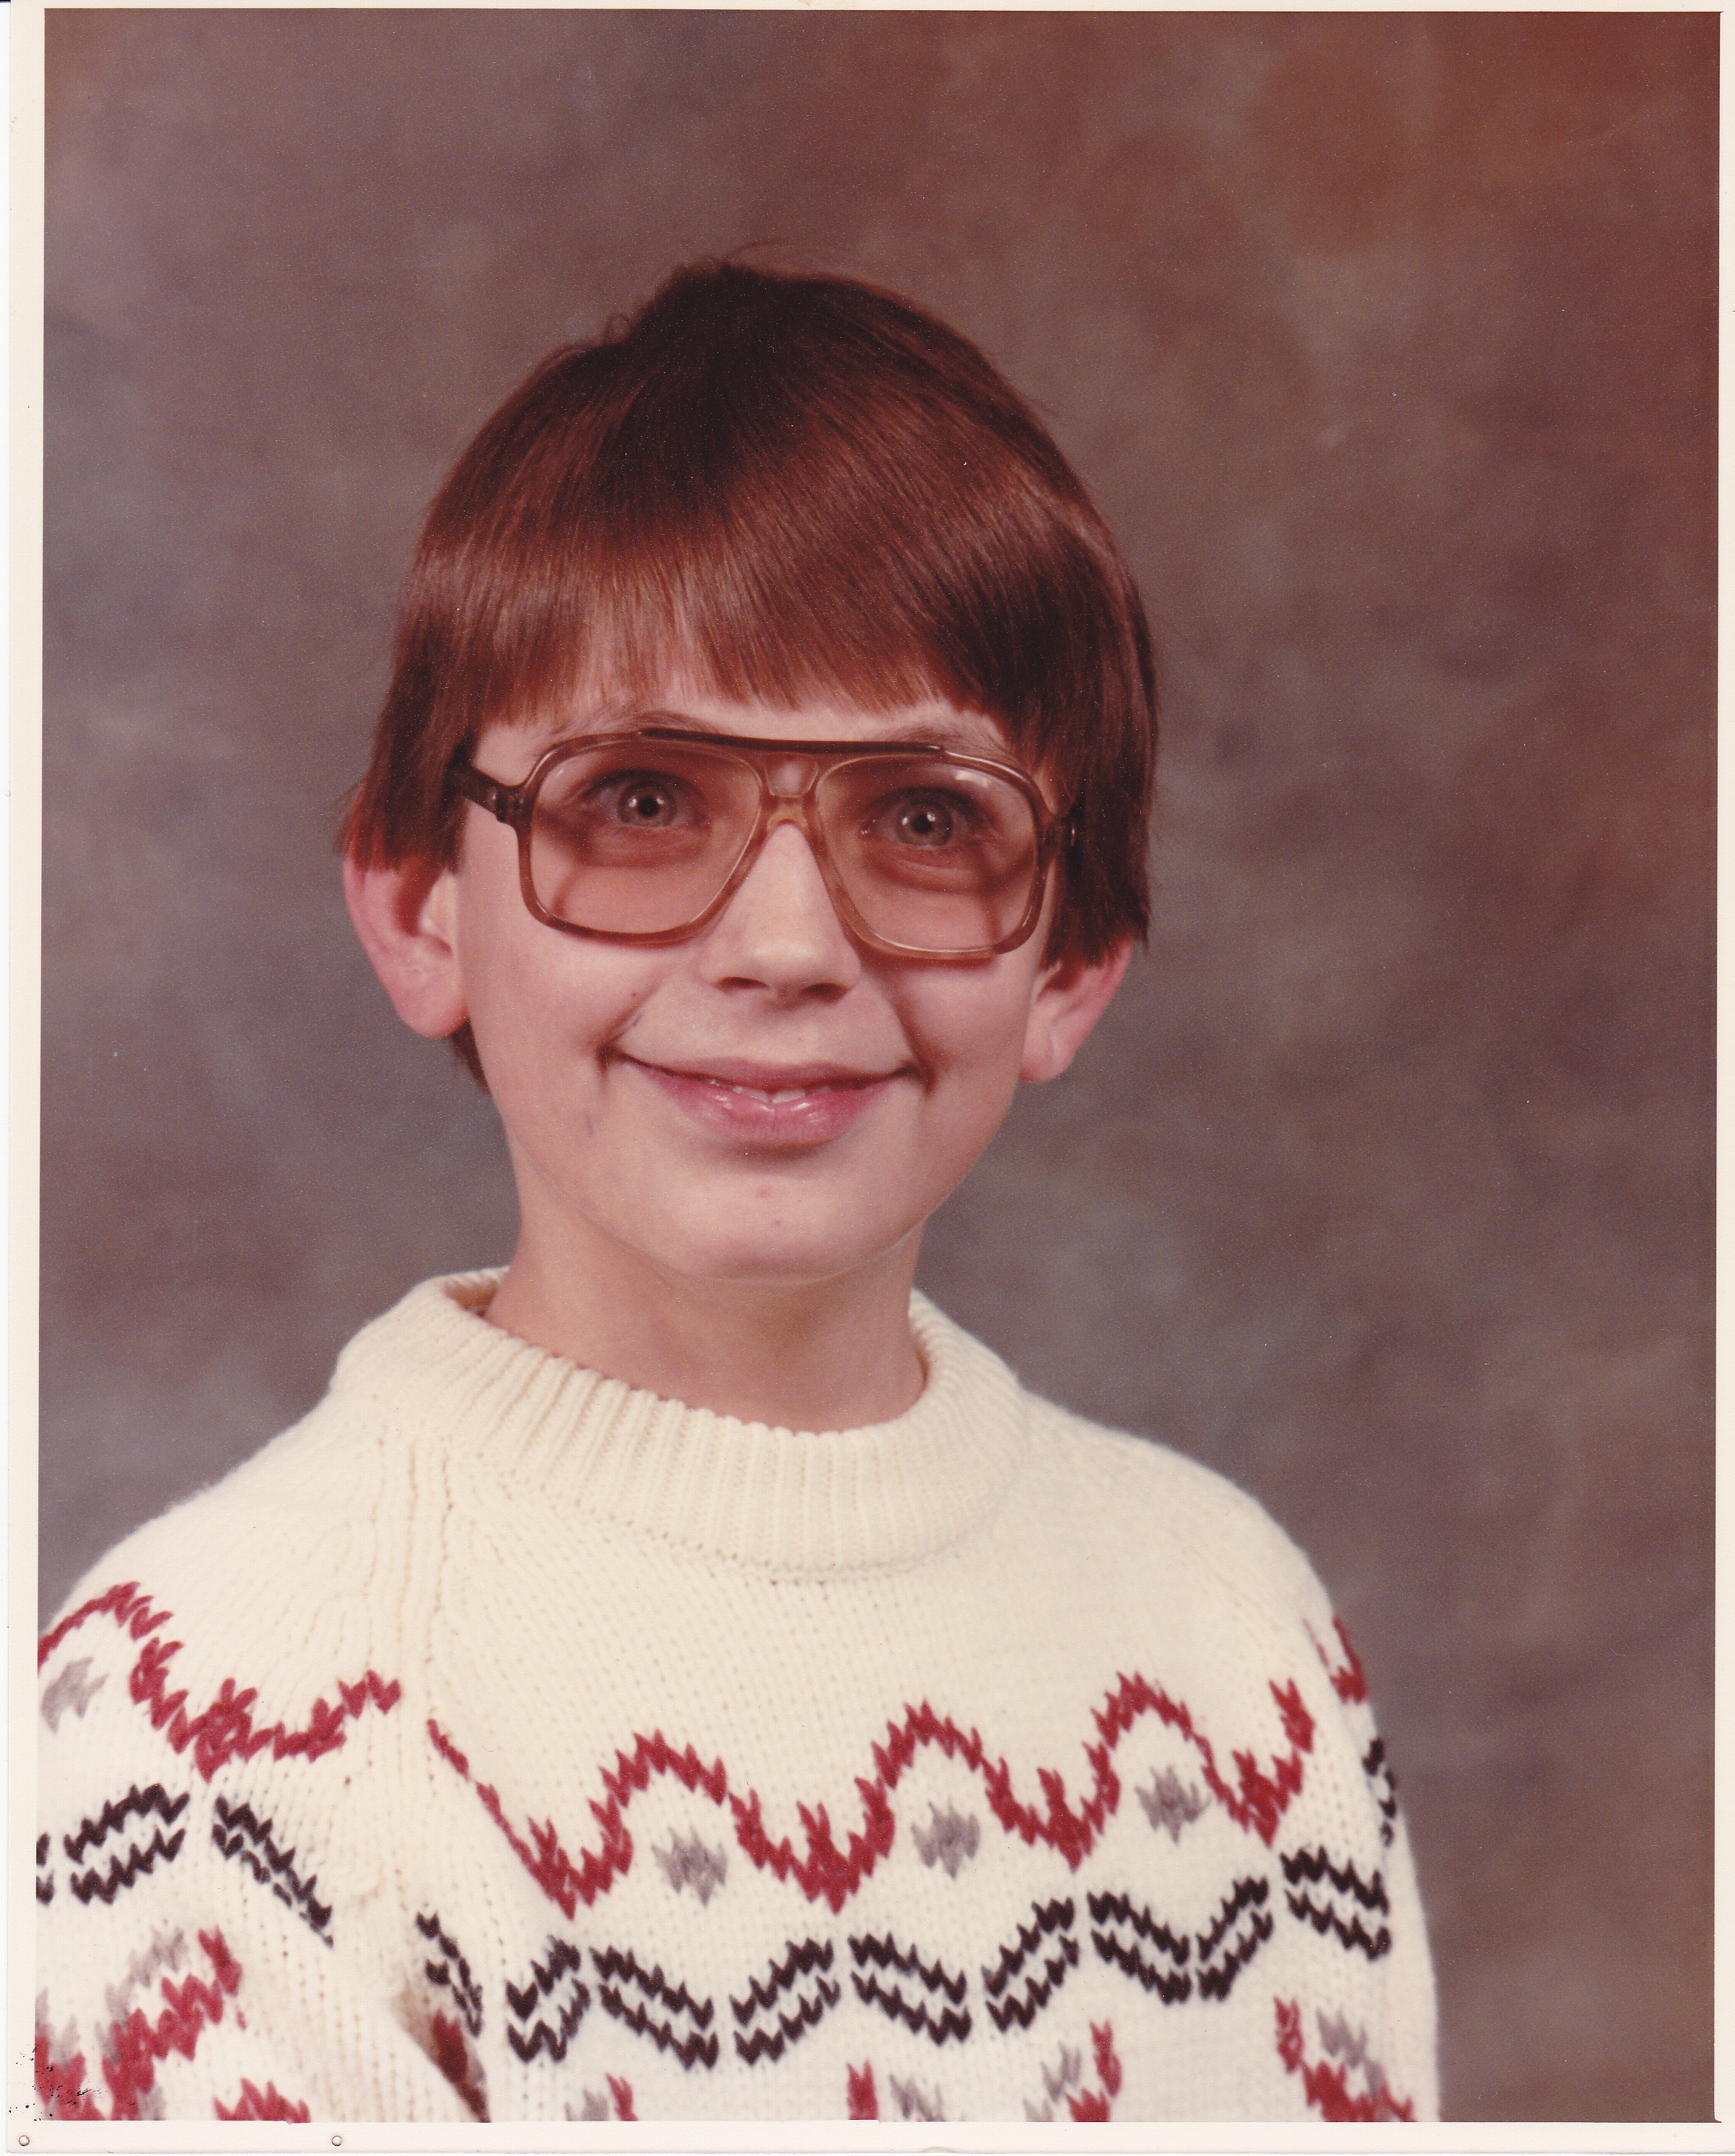
boy, portrait, hairstyle, smile, teenager, spectacles, art, glasses, nerd, concentration, vision care, school boy